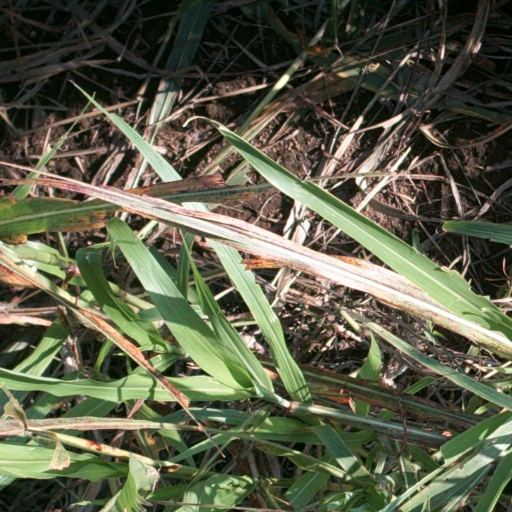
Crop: sorghum